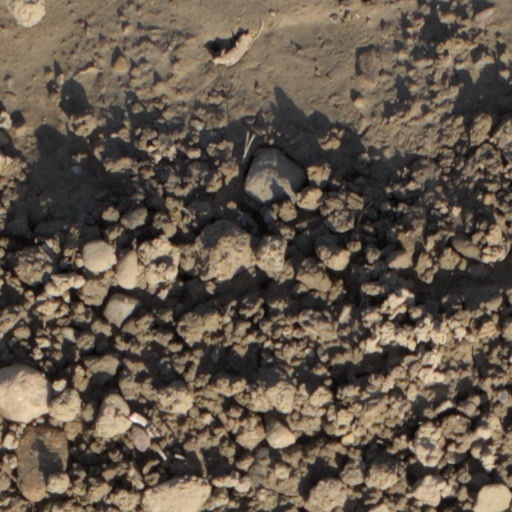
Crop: wheat